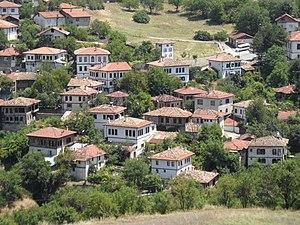
La région de la mer Noire est une des sept régions de Turquie et regroupe la presque totalité des provinces jouxtant la mer Noire. Cette région doit son nom à la mer Noire qui la borde. Elle est donc bordée au nord par la mer Noire, à l'est par la Géorgie, au sud par la région de l'Anatolie orientale et par celle de l'Anatolie centrale, et à l'ouest par celle de Marmara.